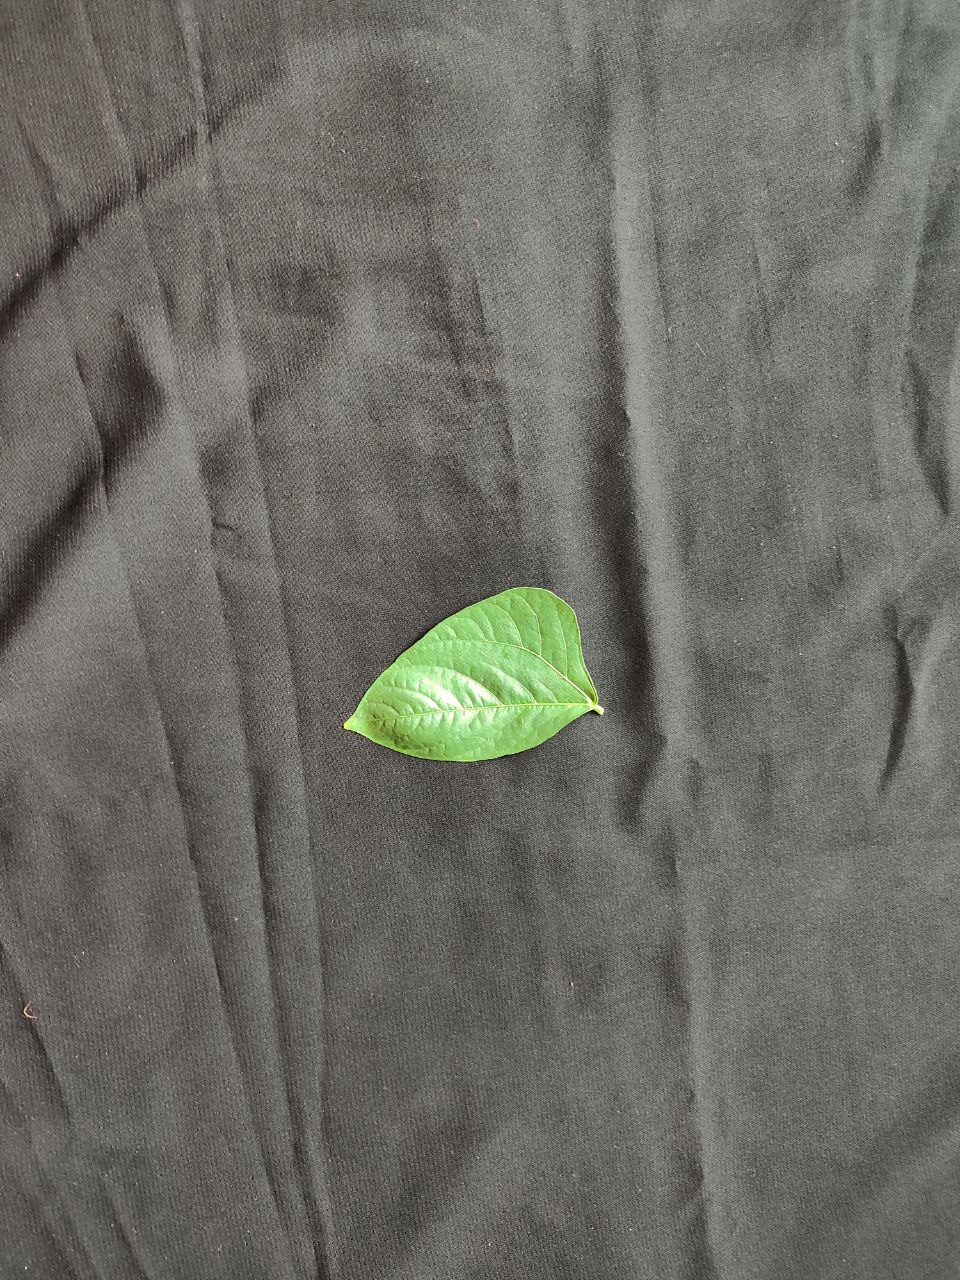
Crop: cowpea
Leaf condition: Fresh Leaf